Karen Whitsett

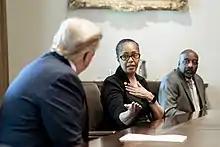
Whitsett with President Donald Trump in 2020

On November 6, 2018, Whitsett won the election and became a Democratic member of the Michigan House of Representatives for District 9. Whitsett defeated James Stephens with 95.1% of the votes.